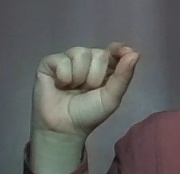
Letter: fa